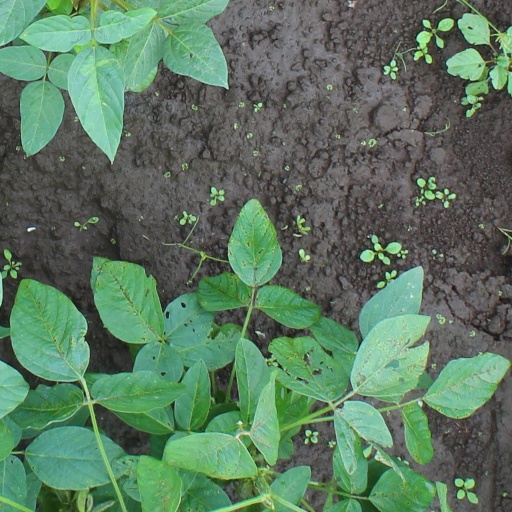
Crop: soybean